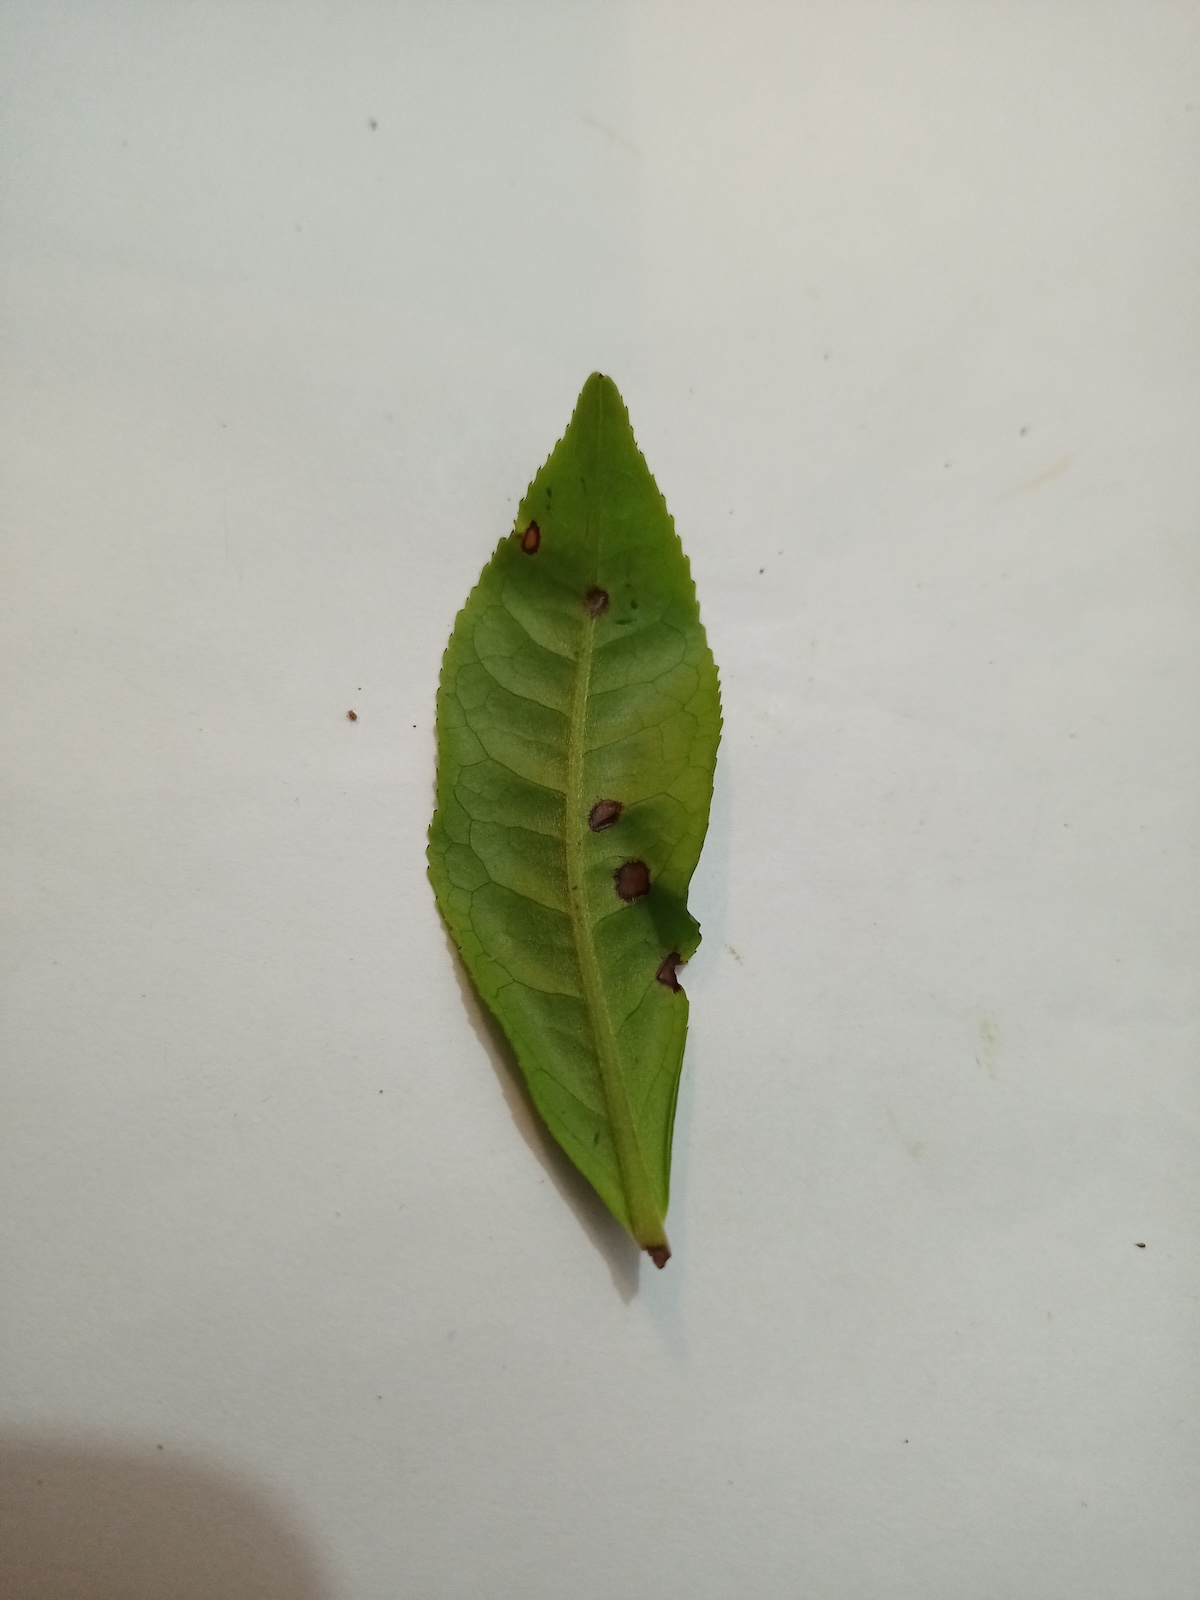
Label: Helopeltis